Blue Skies (1946 film)

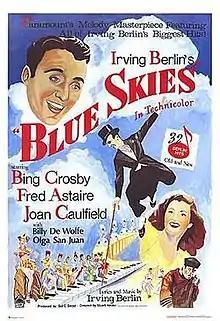
Theatrical release poster

Blue Skies is a 1946 American musical romantic comedy film directed by Stuart Heisler and starring Bing Crosby, Fred Astaire, and Joan Caulfield. Based on a story by Irving Berlin, the film is about a dancer who loves a showgirl, who in turn loves a compulsive nightclub-opener who cannot stay committed to anything in life for very long. Produced by Sol C. Siegel, "Blue Skies" was filmed in Technicolor and released by Paramount Pictures. The music, lyrics, and story were written by Berlin, with most of the songs recycled from earlier works.